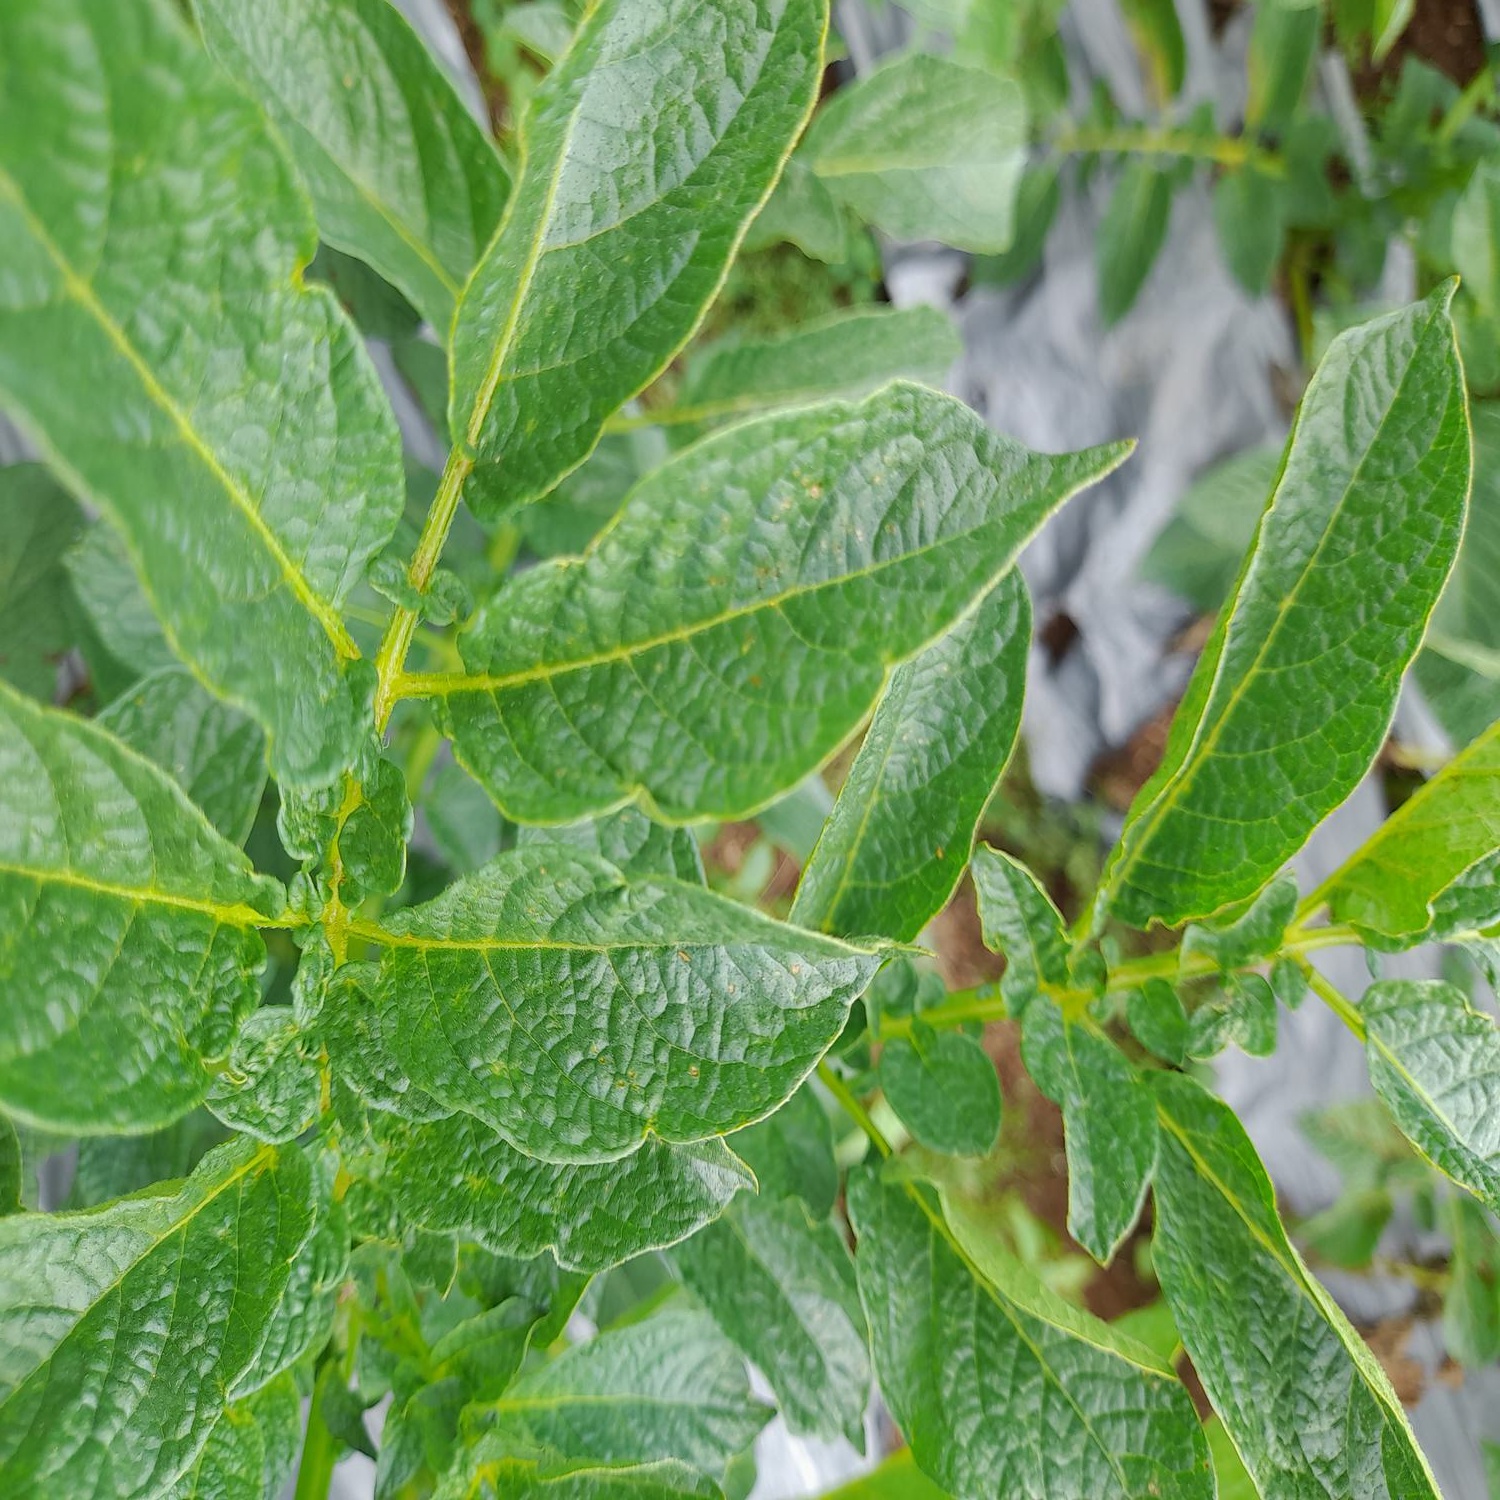
Etiqueta: Virus